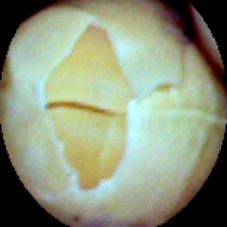
Label: Skin-damaged